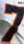
Number: 7